Sergey Gorshkov

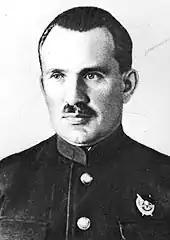
Gorshkov during World War II

From the first days after the beginning of Operation Barbarossa, the German invasion of the Soviet Union, Gorshkov's destroyer brigade participated in the Black Sea Fleet's operations. Gorshkov was promoted to rear admiral on 16 September. During the Siege of Odessa, Gorshkov led a landing in the area of Grigorievka before taking command of the Azov Flotilla in October. In late December and early January 1942 he commanded the landings on the north coast of the Kerch Peninsula. In August, Gorshkov commanded 150 warships of the flotilla in a breakout from the Sea of Azov to the Black Sea after the withdraw of Soviet troops to Novorossiysk. After the resulting disbandment of the flotilla, he became deputy commander of naval forces and a member of the military council of the Novorossiysk Defense District. Gorshkov temporarily commanded the troops of the 47th Army defending the region in November during the Battle of the Caucasus.